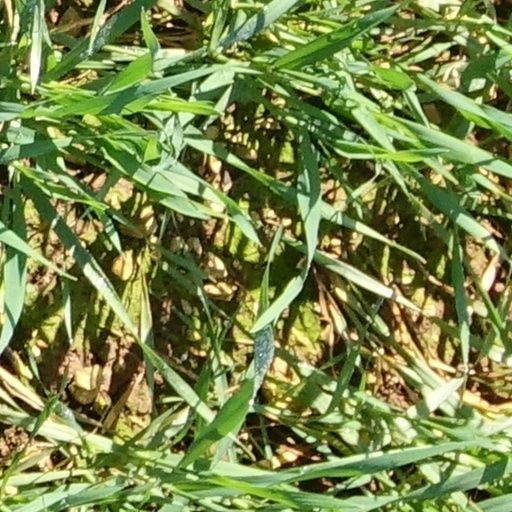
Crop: wheat